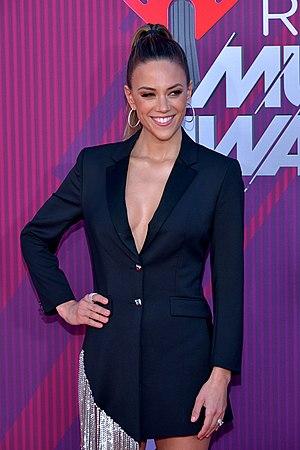
Jana Rae Kramer, née le 2 décembre 1983 à Détroit, est une actrice et chanteuse country américaine. Elle est principalement connue pour son rôle d'Alex Dupre dans la série Les Frères Scott.